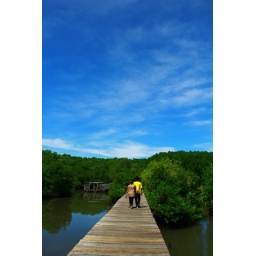
under bright blue sky